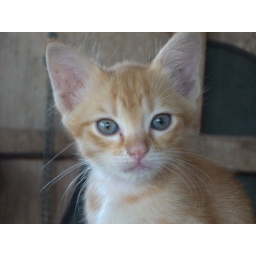
this was the cat that fed in my house, was knocked by car and died